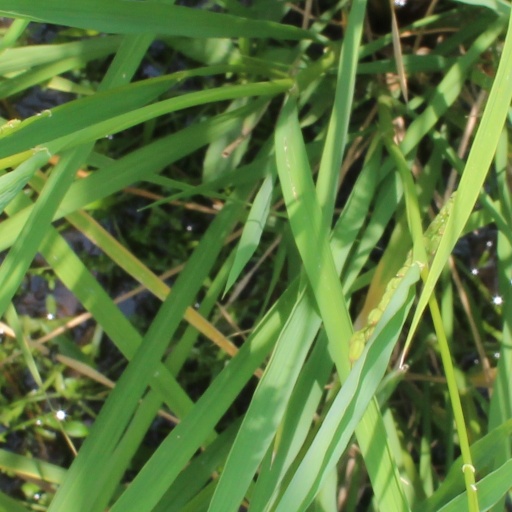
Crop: rice